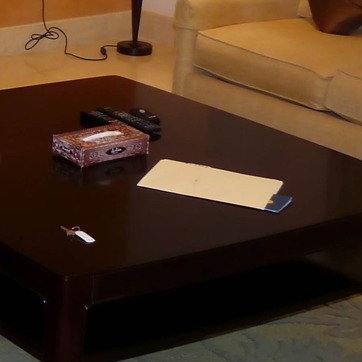
Material: paper